ZBD-04

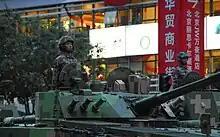
The ZBD-04 turret.

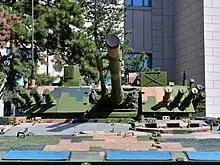
Front view of the ZBD-04A turret, featuring weapons from left to right including 30 mm coaxial automatic cannon, 100 mm rifled gun, and 5.8mm coaxial machine gun. The Commander's Independent Thermal Viewer (CITV), gunner thermal sight, emergency daylight sight as well as laser warning receivers can be seen mounted on top of the turret.

The main armament of the ZBD-04 is a two-plane stabilized, semi-automatic 100 mm rifled gun, capable of firing both HE-FRAG rounds and the 3UBK10 ATGM. The effective range of the HE-FRAG round is estimated to be 4,000 meters, with a rate of fire of 10 rounds/minute. The A270 low-pressure rifled gun can be used similarly to 2A60 mortars, sporting −8°~+60° elevation angles. The 3UBK10 ATGM and its Chinese derivate consist of a laser beam riding missile and a container case. As well as engaging armored vehicles and fortifications, the missile could also engage low-flying helicopters. The missile has a maximum range of 4,000 m and can penetrate 600 mm of armor.